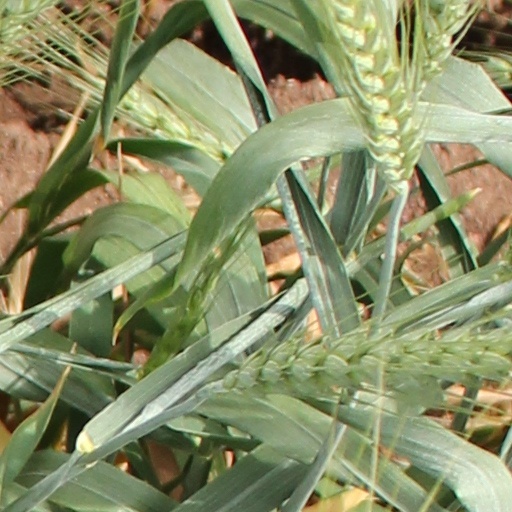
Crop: wheat